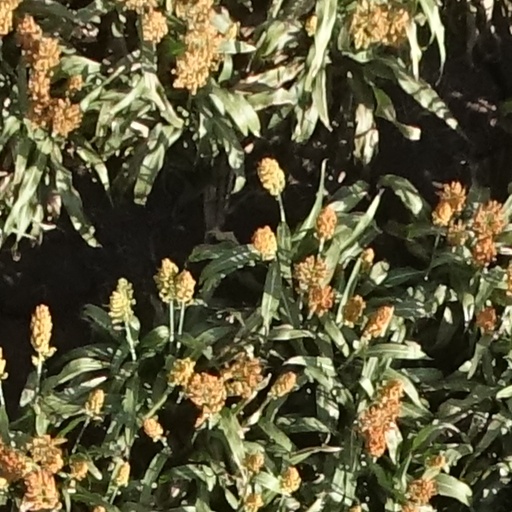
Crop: sorghum